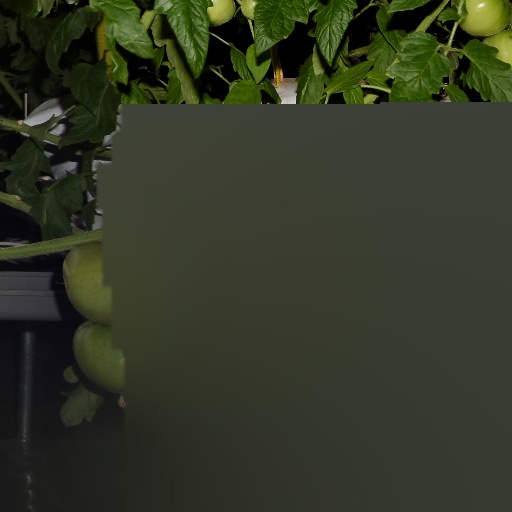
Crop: tomato